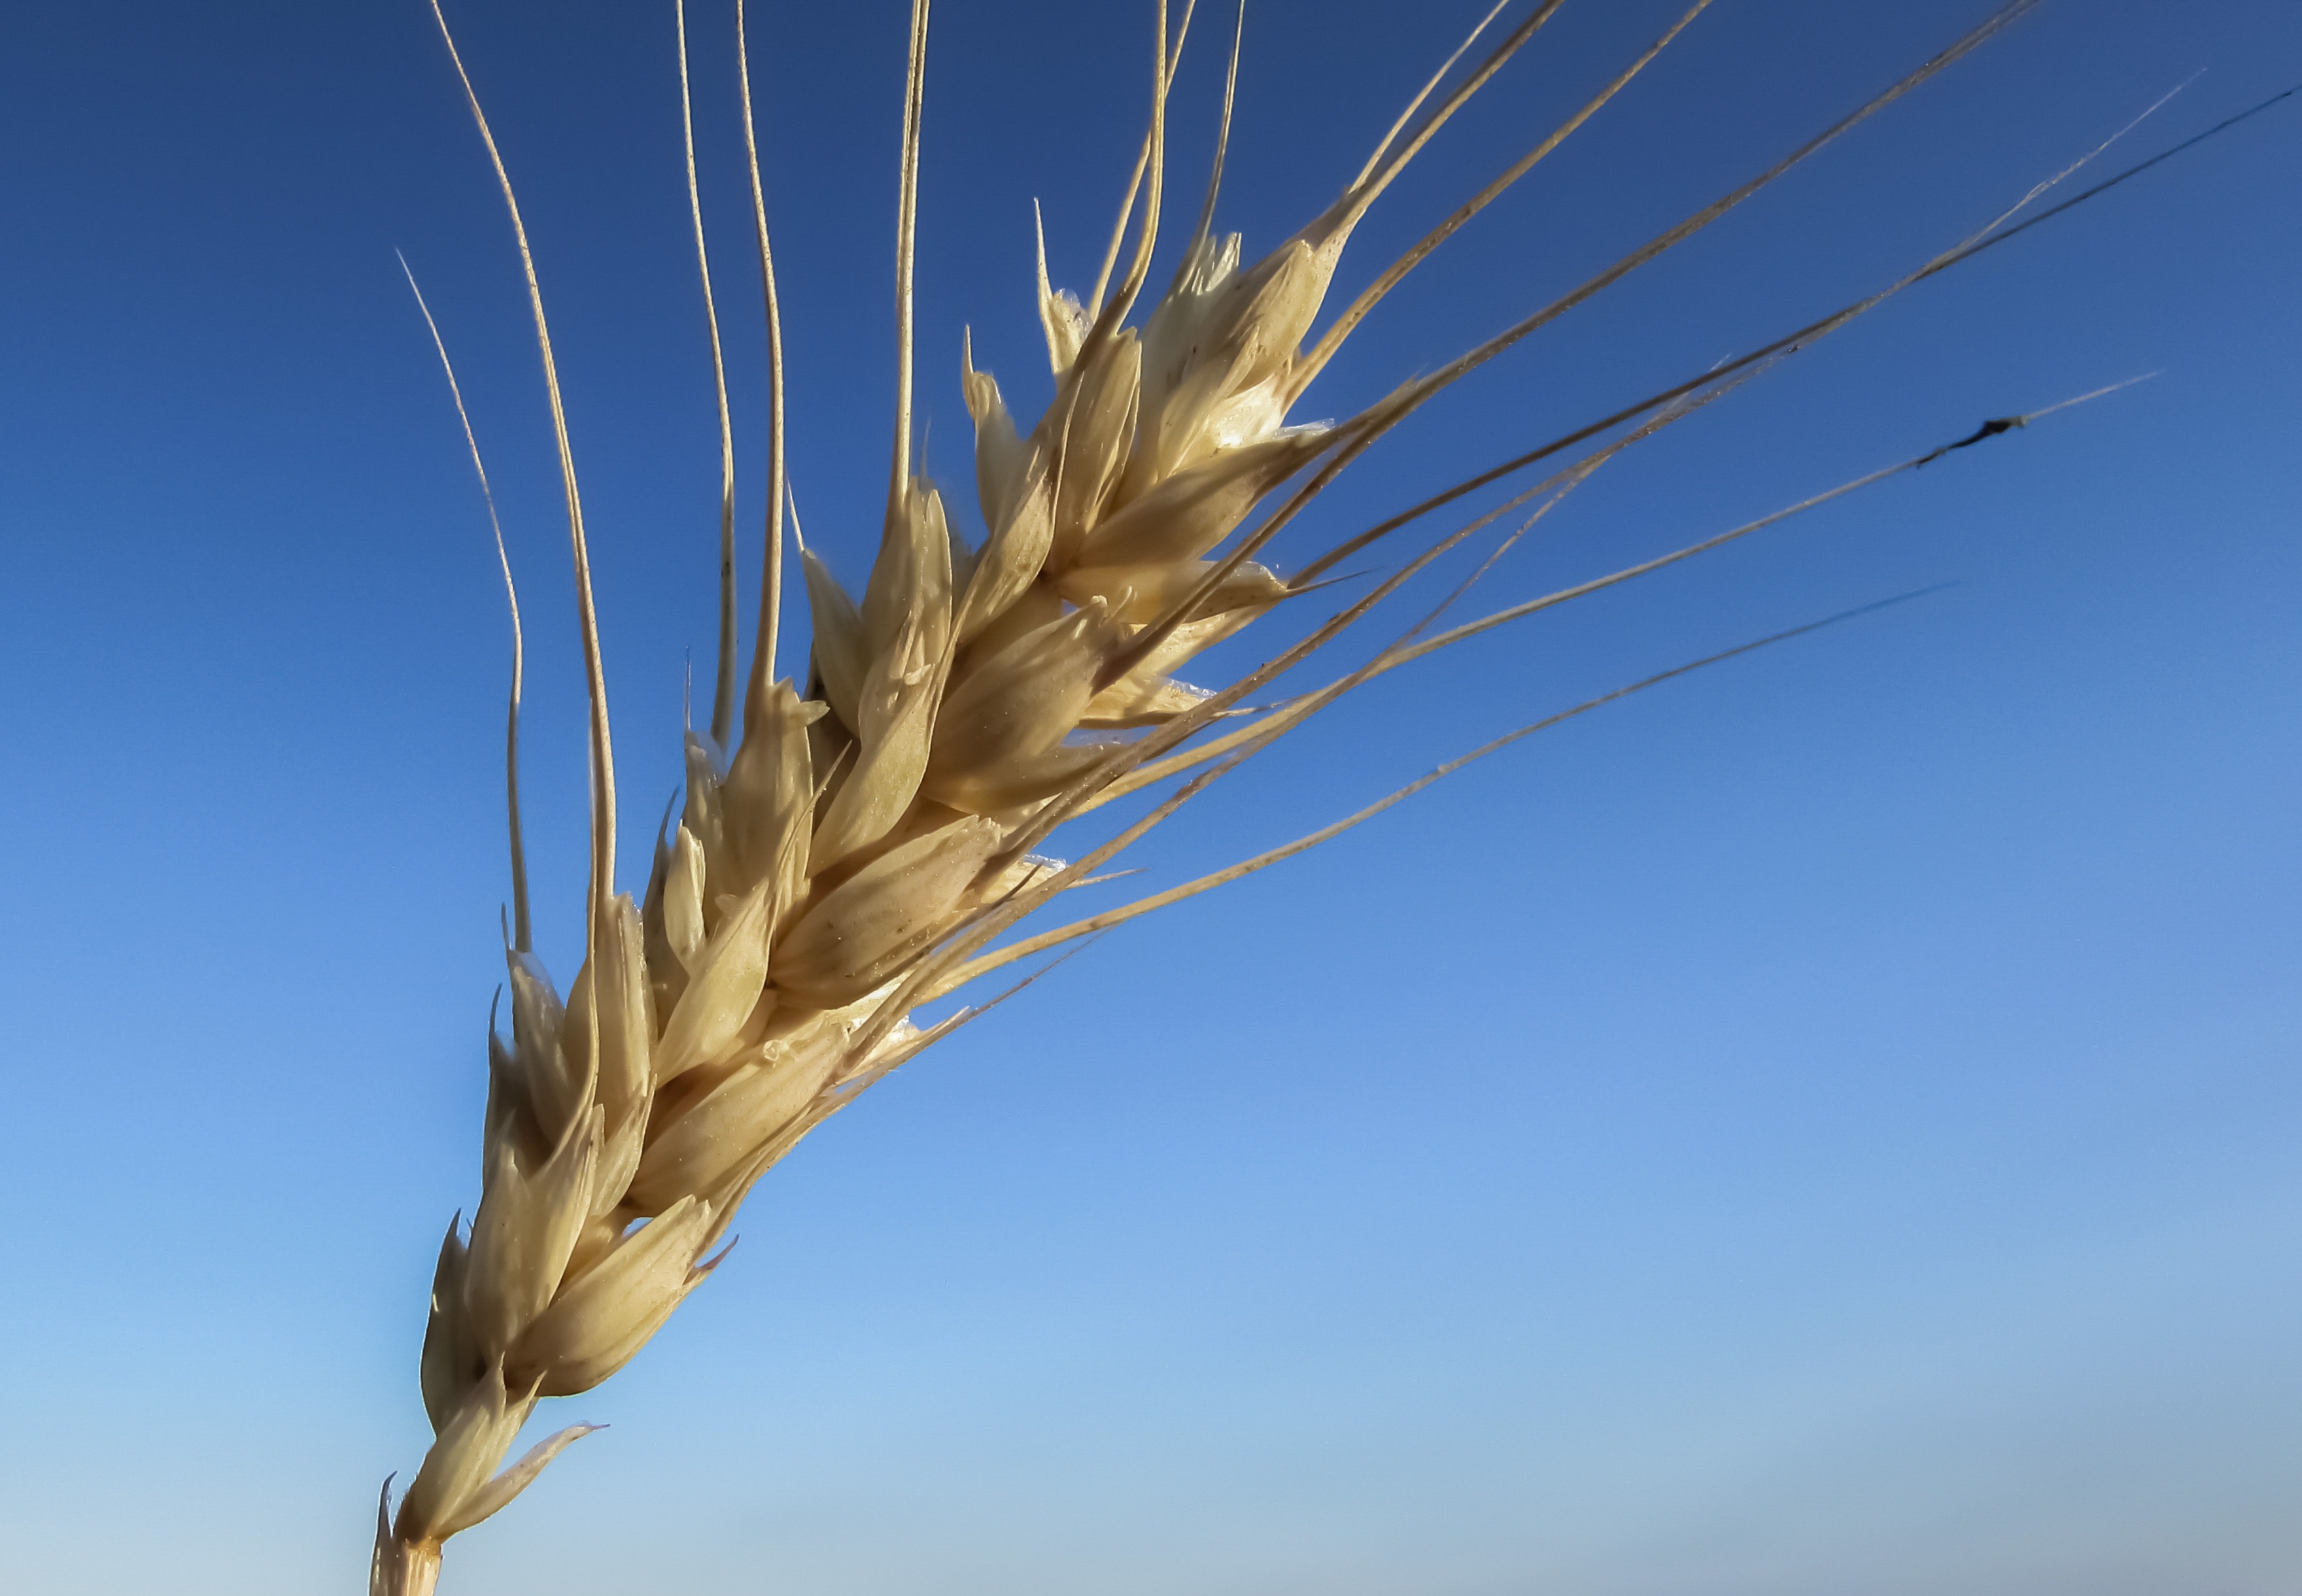
plant, sky, field, barley, wheat, flower, food, golden, crop, ear, yellow, agriculture, wheat field, rye, flowering plant, commodity, grass family, plant stem, land plant, arecales, food grain